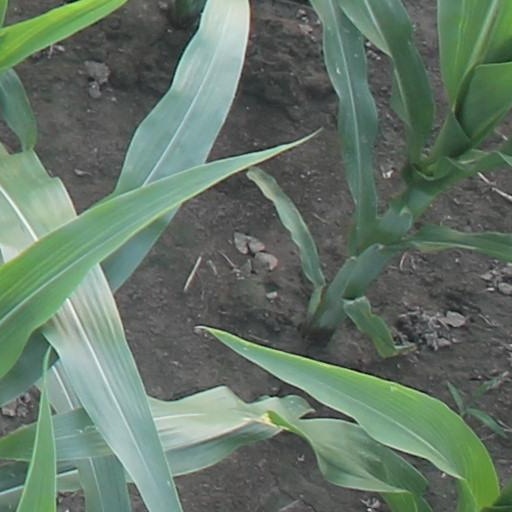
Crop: maize; corn